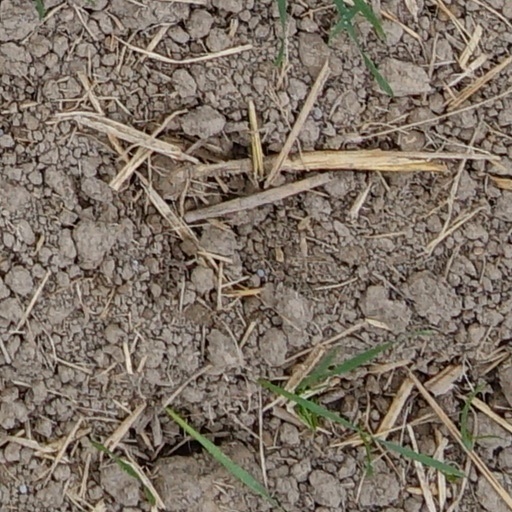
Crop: wheat